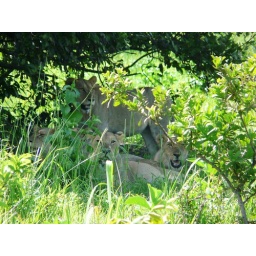
lions under a tree